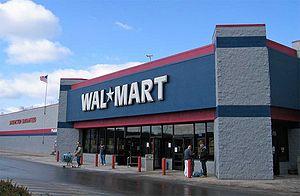
Une chaîne de magasins est un ensemble de magasins partageant la même signature corporative et un système de gestion centralisé qui s'occupe, entre autres, de marketing et d'approvisionnement. Cette formule permet d'appliquer les mêmes pratiques commerciales à cet ensemble, permettant des économies d'échelle. Ces caractéristiques s'appliquent également aux chaînes de restaurants et à quelques sociétés spécialisés dans les services.
Walmart est une entreprise américaine transnationale spécialisée dans la grande distribution, fondée par Sam Walton et aujourd'hui présidée par son fils aîné, S. Robson Walton.